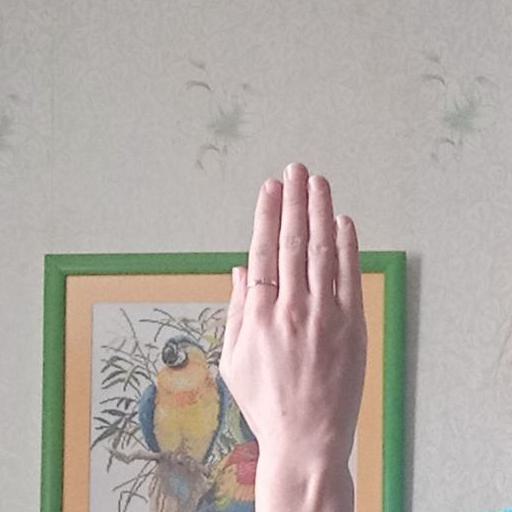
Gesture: stop_inverted